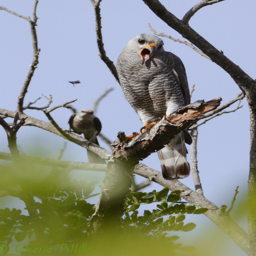
person calls as several bird species mob it , including biological species in the background